Horatio Nelson, 1st Viscount Nelson

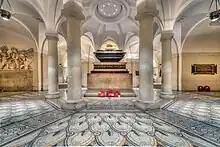
The sarcophagus of Nelson in the crypt of St Paul's

At four o'clock in the morning of 21 October, Nelson ordered the "Victory" to turn towards the approaching enemy fleet, and signalled the rest of his force to battle stations. He then went below and made out his will, before returning to the quarterdeck to carry out an inspection. Despite having twenty-seven ships to Villeneuve's thirty-three, Nelson was confident of success, declaring that he would not be satisfied with taking fewer than twenty prizes. He returned briefly to his cabin to write a final prayer, after which he joined "Victory"'s signal lieutenant, John Pasco. Mr Pasco, I wish to say to the fleet "England confides that every man will do his duty". You must be quick, for I have one more signal to make, which is for close action. Pasco suggested changing "confides" to "expects" which, being in the Signal Book, could be signalled by the use of a single code (three flags), whereas "confides" would have to be spelt out letter by letter. Nelson agreed, and the signal was hoisted.